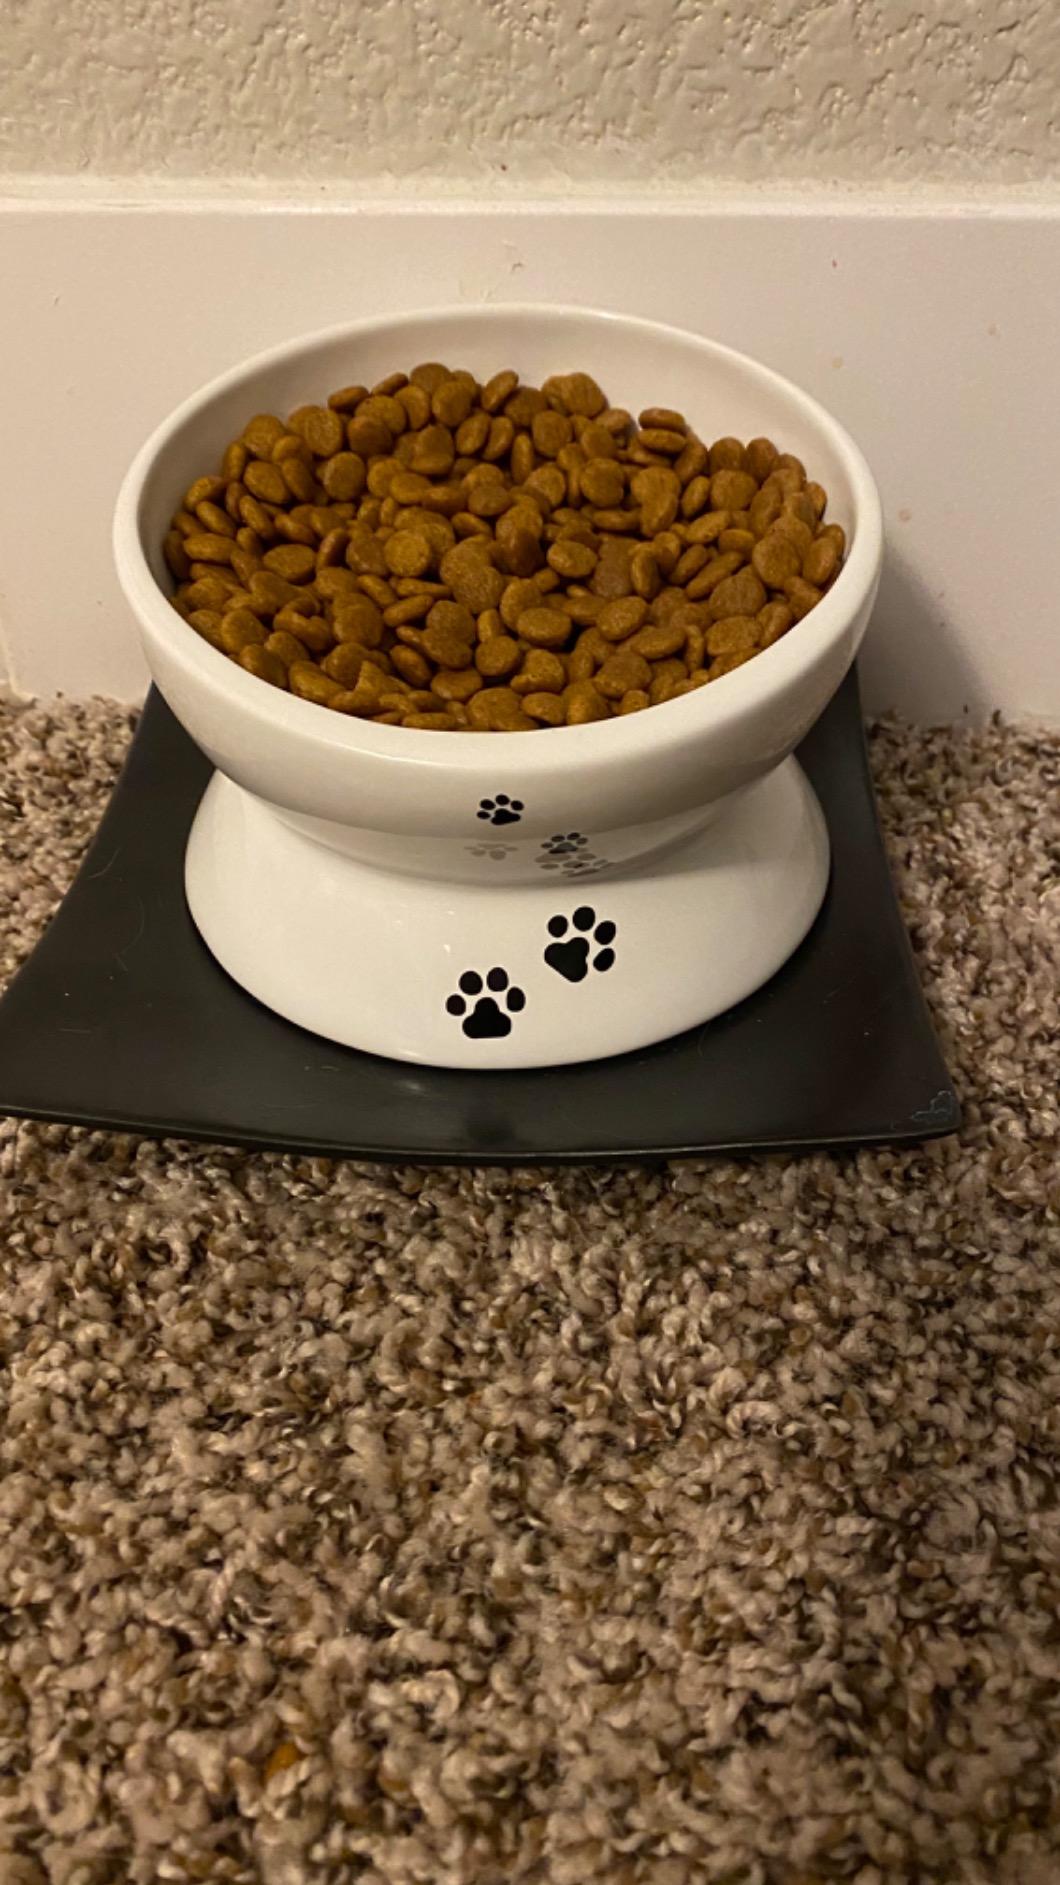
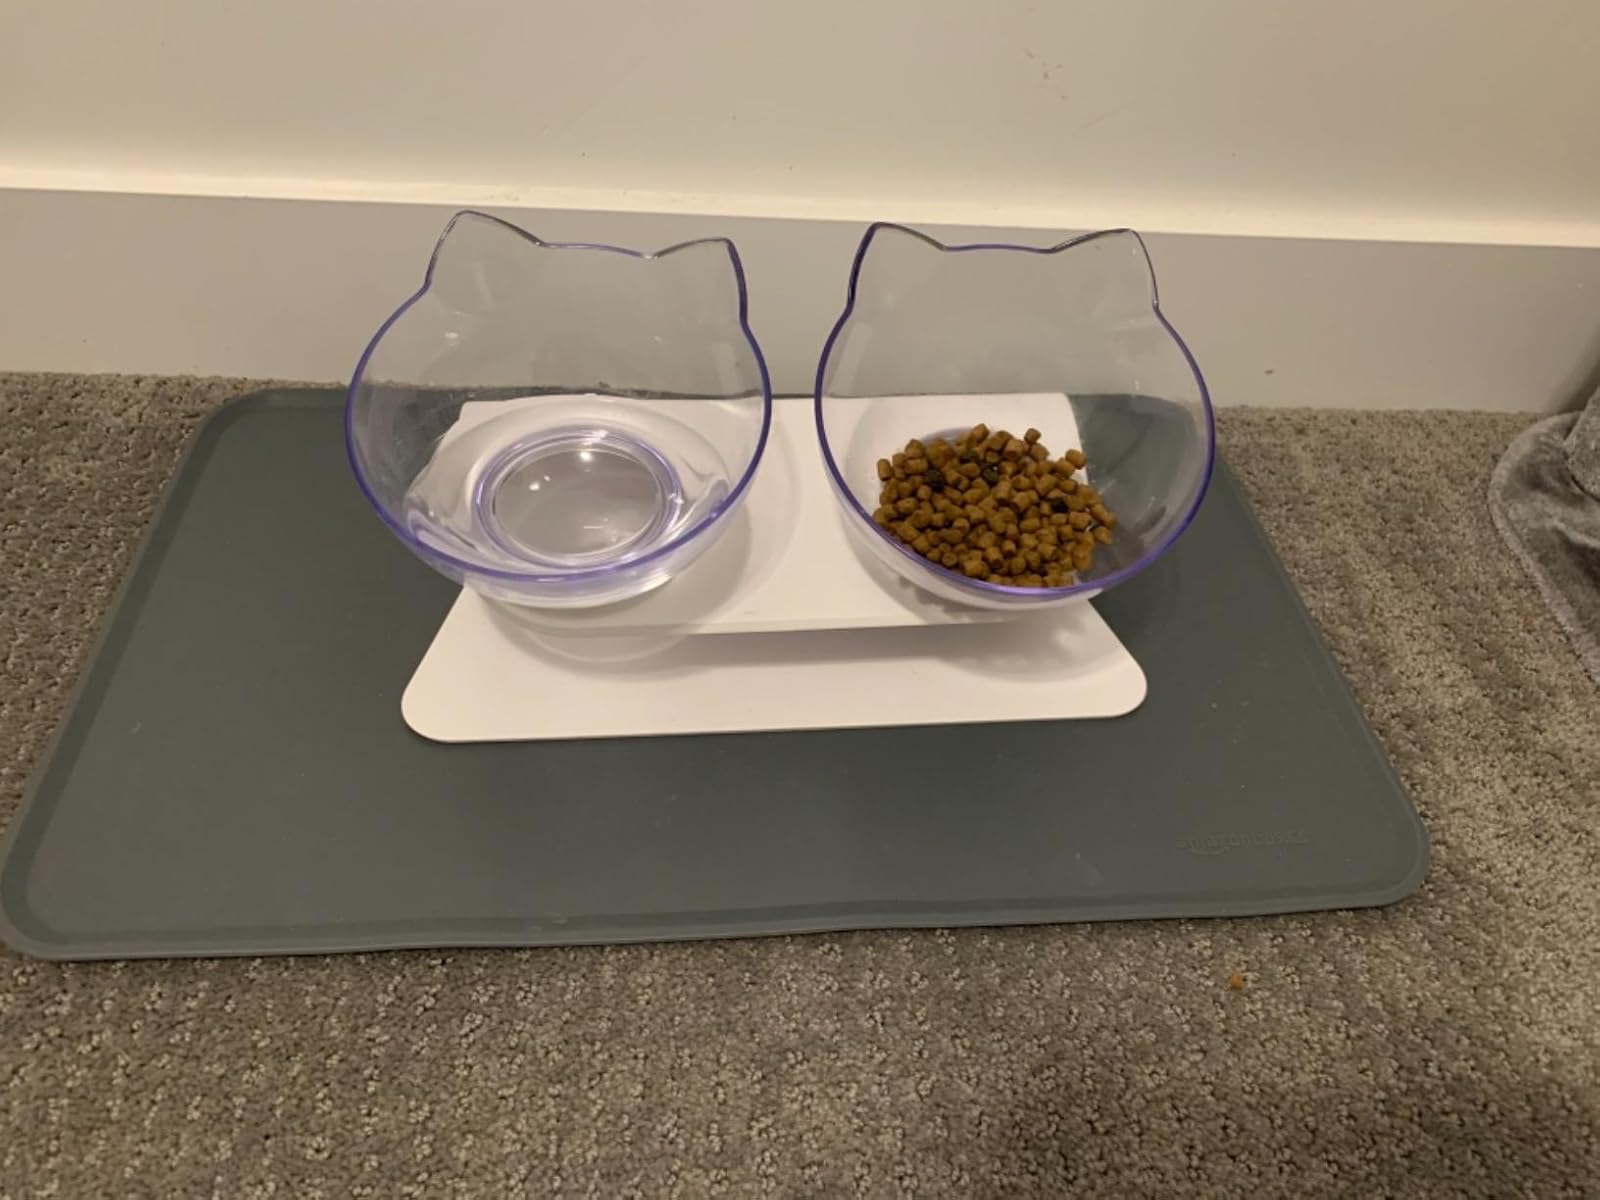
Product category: items_bowl
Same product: no